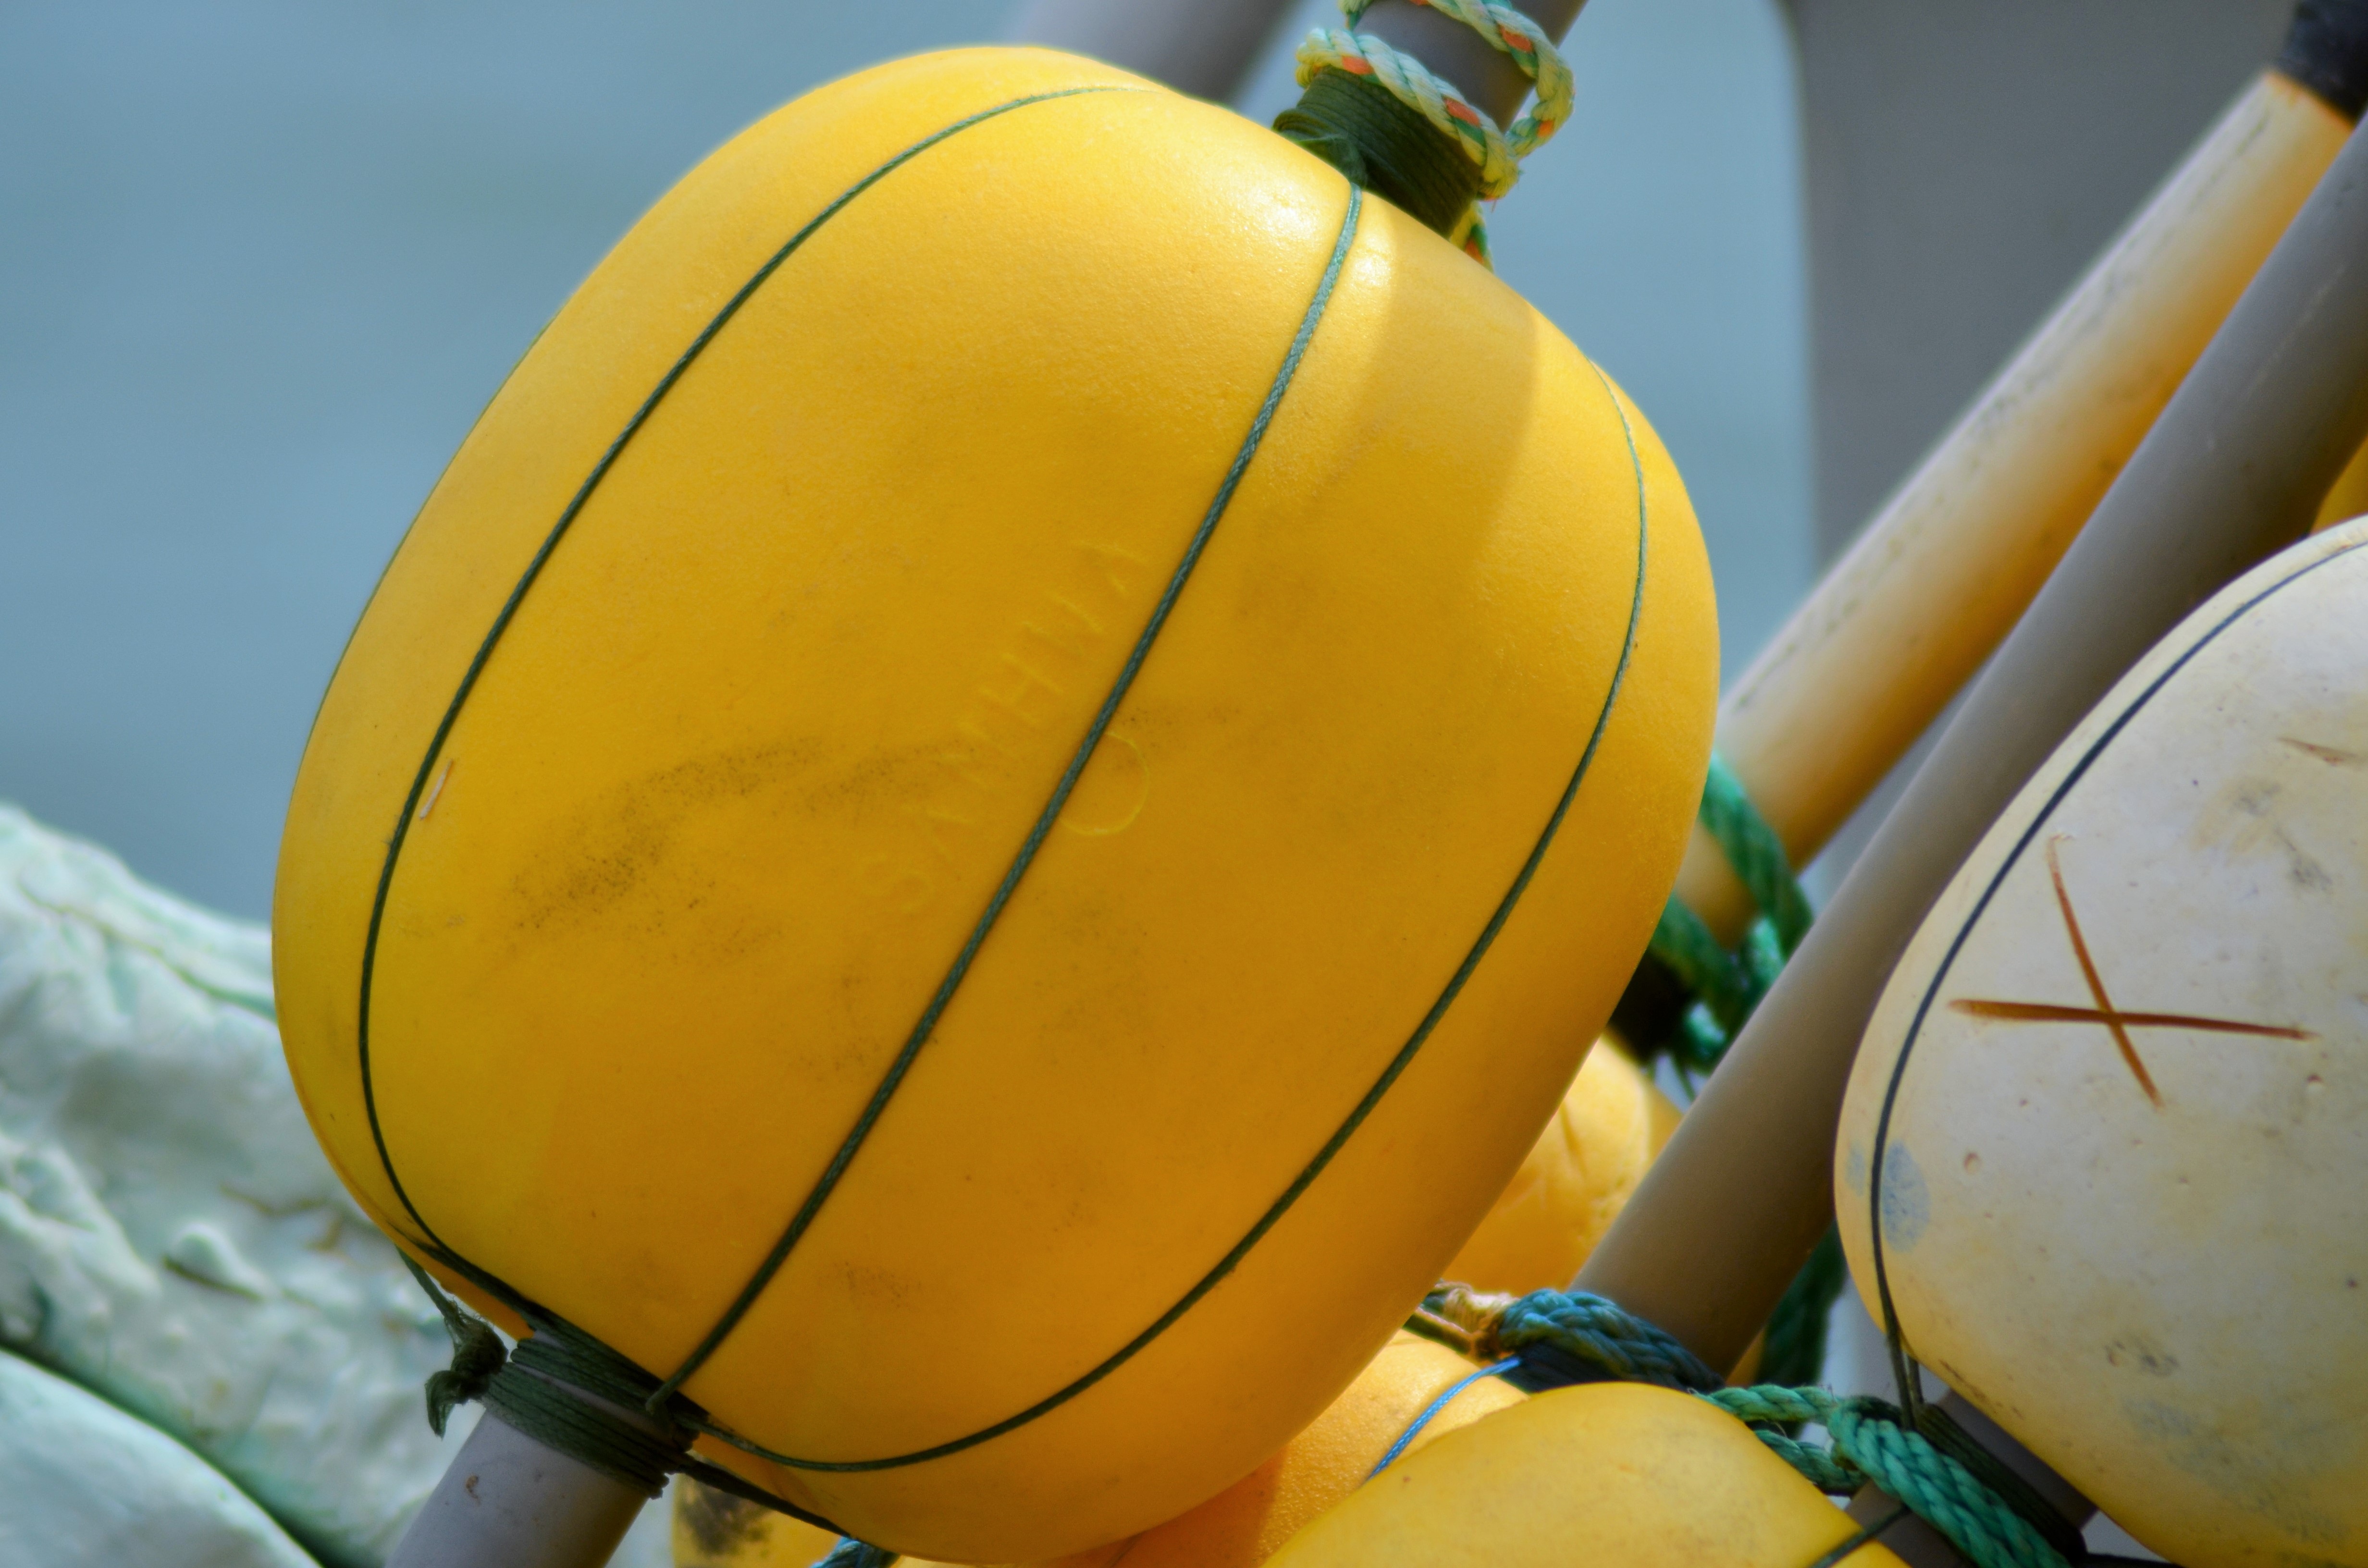
sea, rope, boat, balloon, france, food, green, produce, fishing, fisherman, color, port, float, yellow, fish, toy, colors, buoy, net, ball, mesh, navigation, maritime, trawler, node, marin, macro photography, fishing port, fishing vessel, traditional fishing, bowls, fishing net, fishing nets, fisherman boat, atmosphere of earth